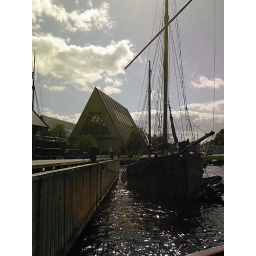
Amundsen's boat - spent 2 years 1910-12 in the sea ice and survived to sail back to Norway